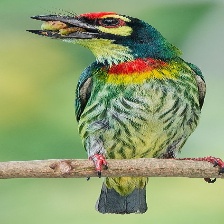
Species: COPPERSMITH BARBET
Scientific name: MEGALAIMA HAEMACEPHALA